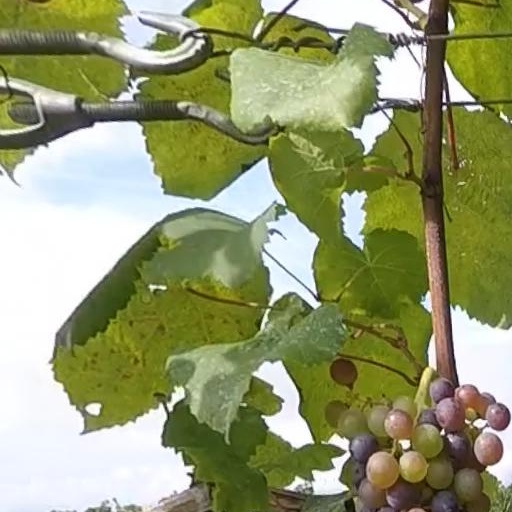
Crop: grape